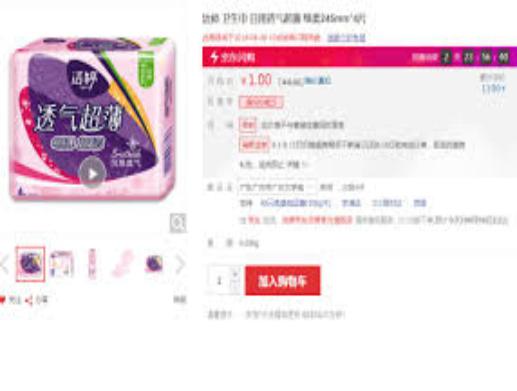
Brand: ladycare
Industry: Necessities